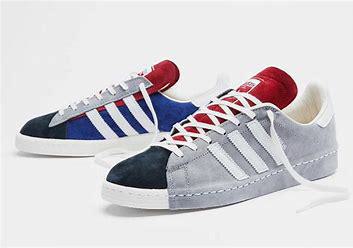
Brand: Adidas
Model: Campus 80S